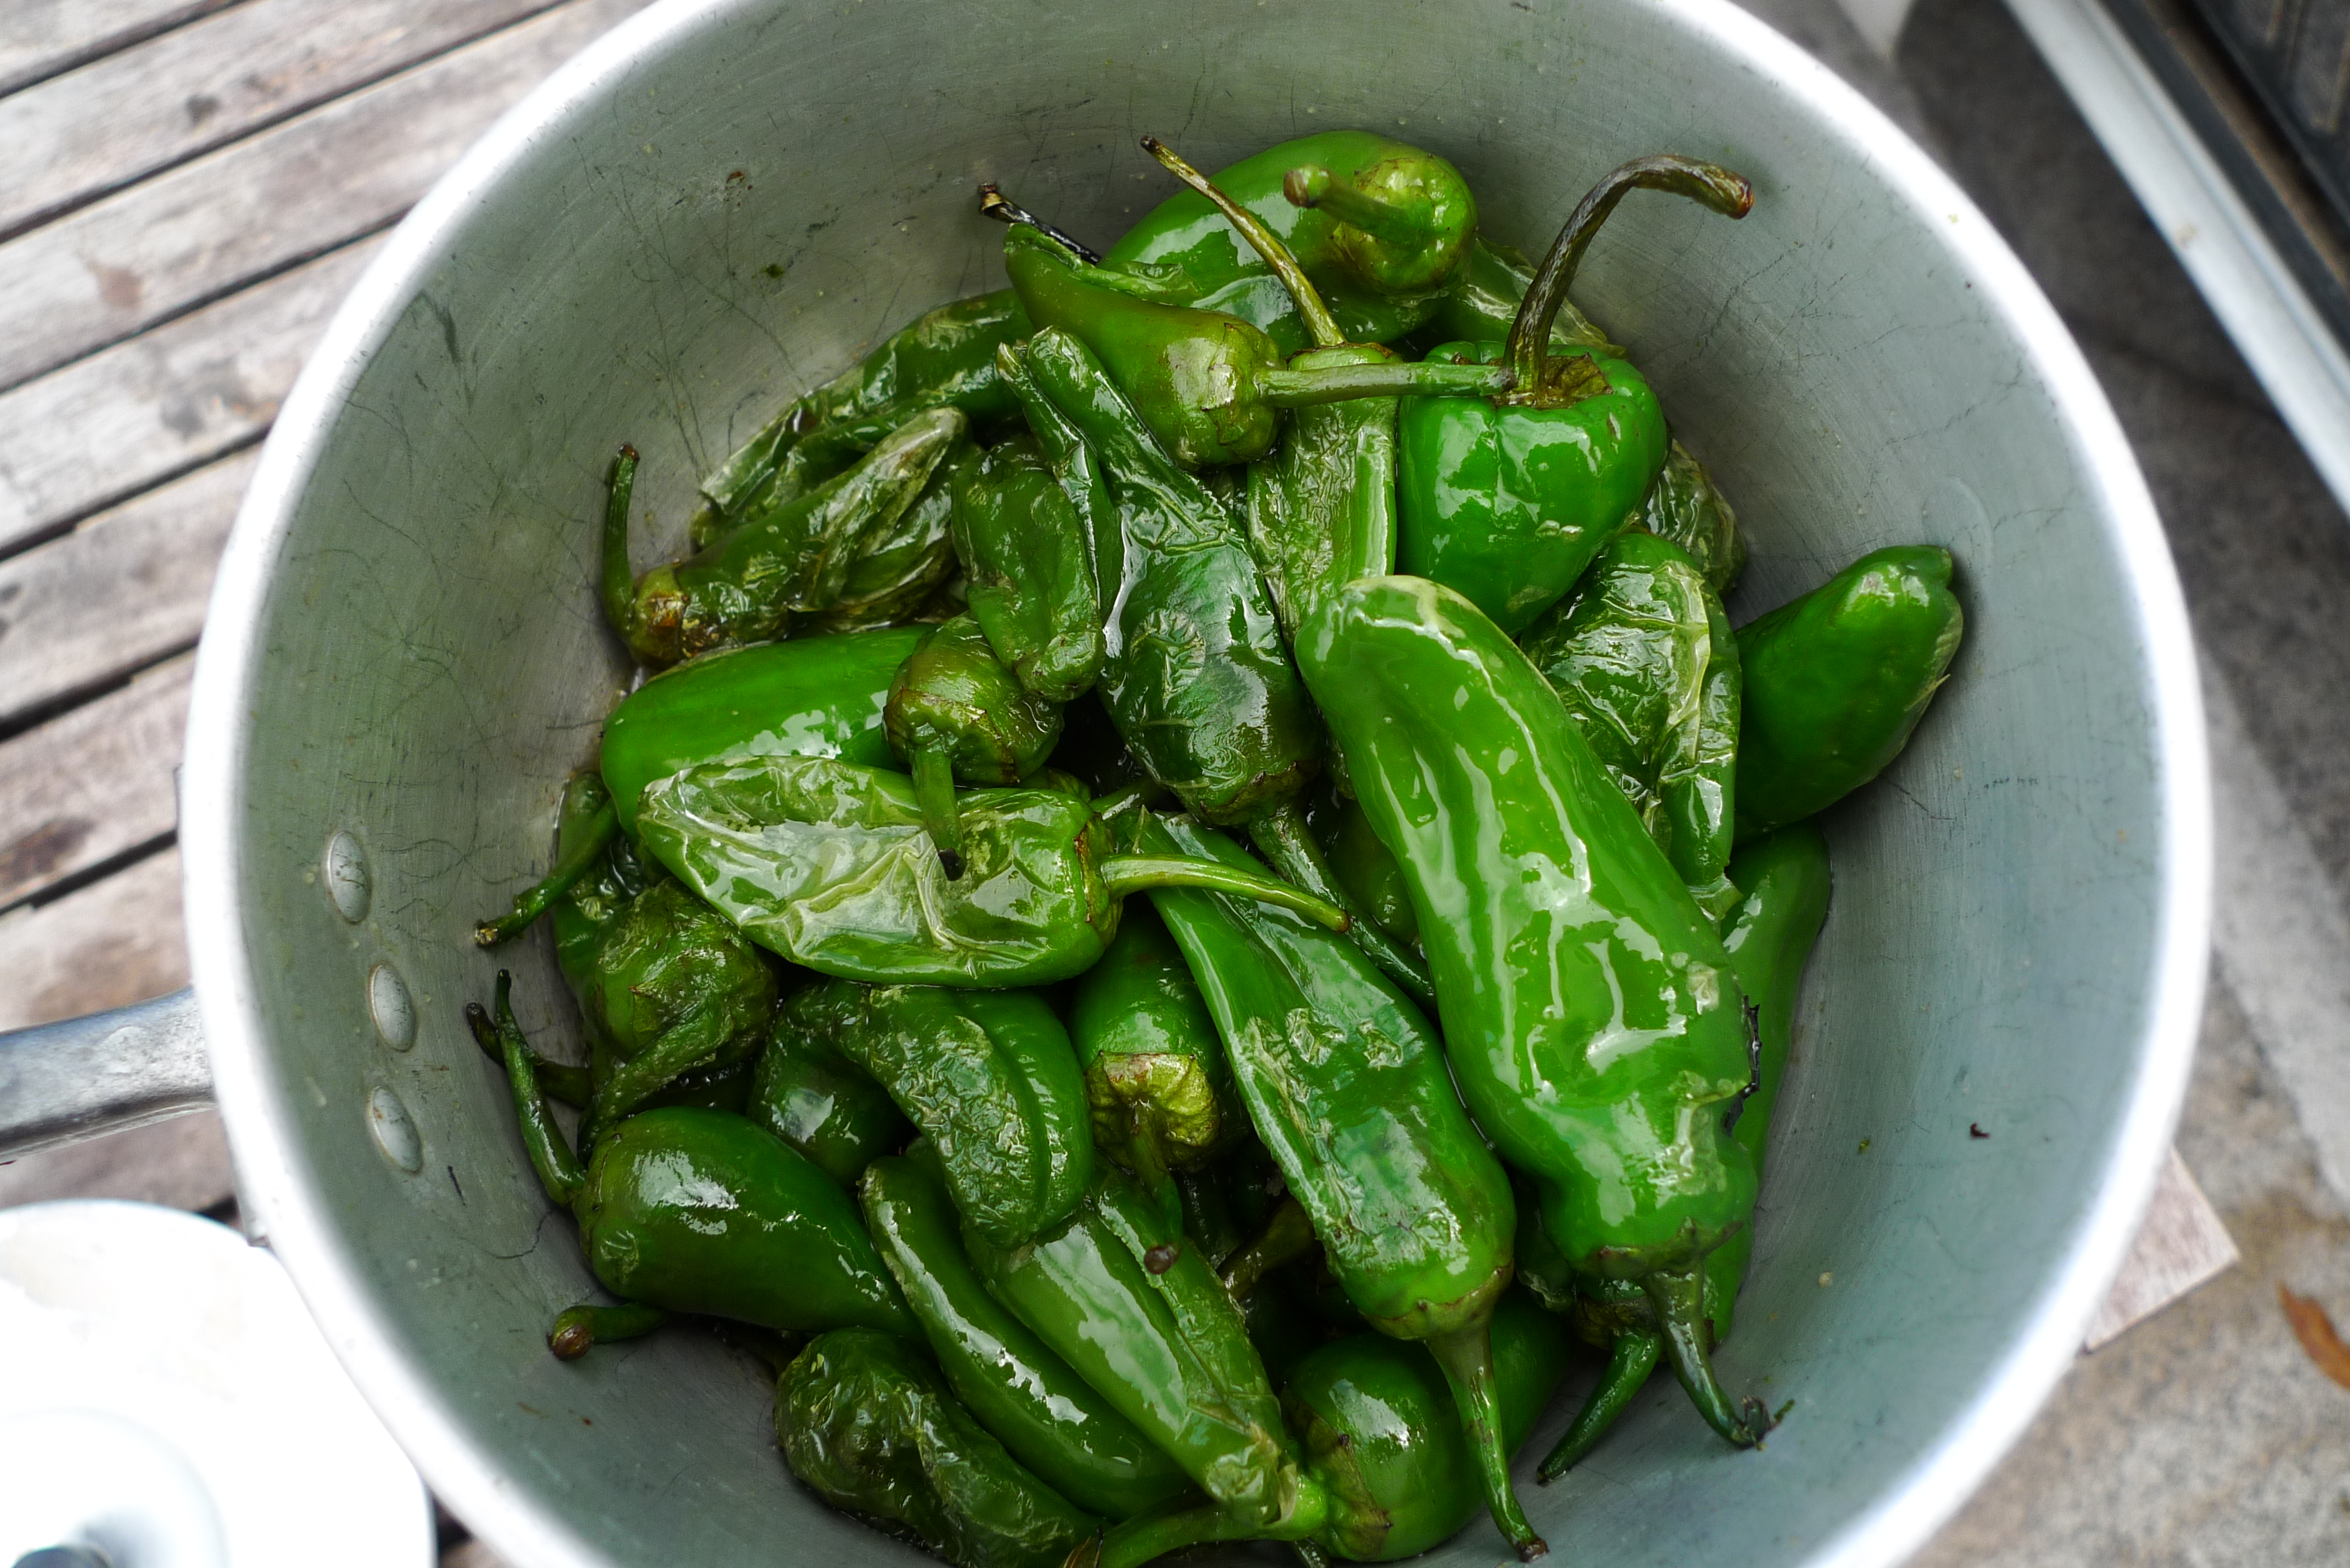
plant, dish, food, produce, vegetable, spain, do, essen, flowering plant, padron, kulinarisch, piemientos, jalapeno, chili pepper, poblano, land plant, peperoncini, bell peppers and chili peppers, pimiento